Anil Kumar Gupta (scientist)

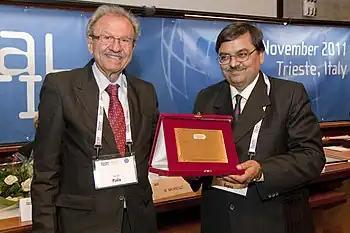
Anil Kumar Gupta receiving TWAS Prize 2010 from The World Academy of Sciences

Dr. Gupta has received awards for his work in Geology, including the TWAS Prize from the World Academy of Sciences, Trieste, in 2010. In 2012, he was granted the J.C. Bose National Fellowship by the Department of Science and Technology (DST), New Delhi, India. In 1990, the Indian Science Congress Association honored him with the Young Scientist Award. In 2001, the National Research Council (NRC) awarded him a Senior Research Fellowship Award to work at the National Oceanic and Atmospheric Administration (NOAA) Lab in Boulder, Colorado. In 1999, Gupta received a Japan Society for the Promotion of Science (JSPS) Fellowship to work at Shimane University, Matsue, Japan.